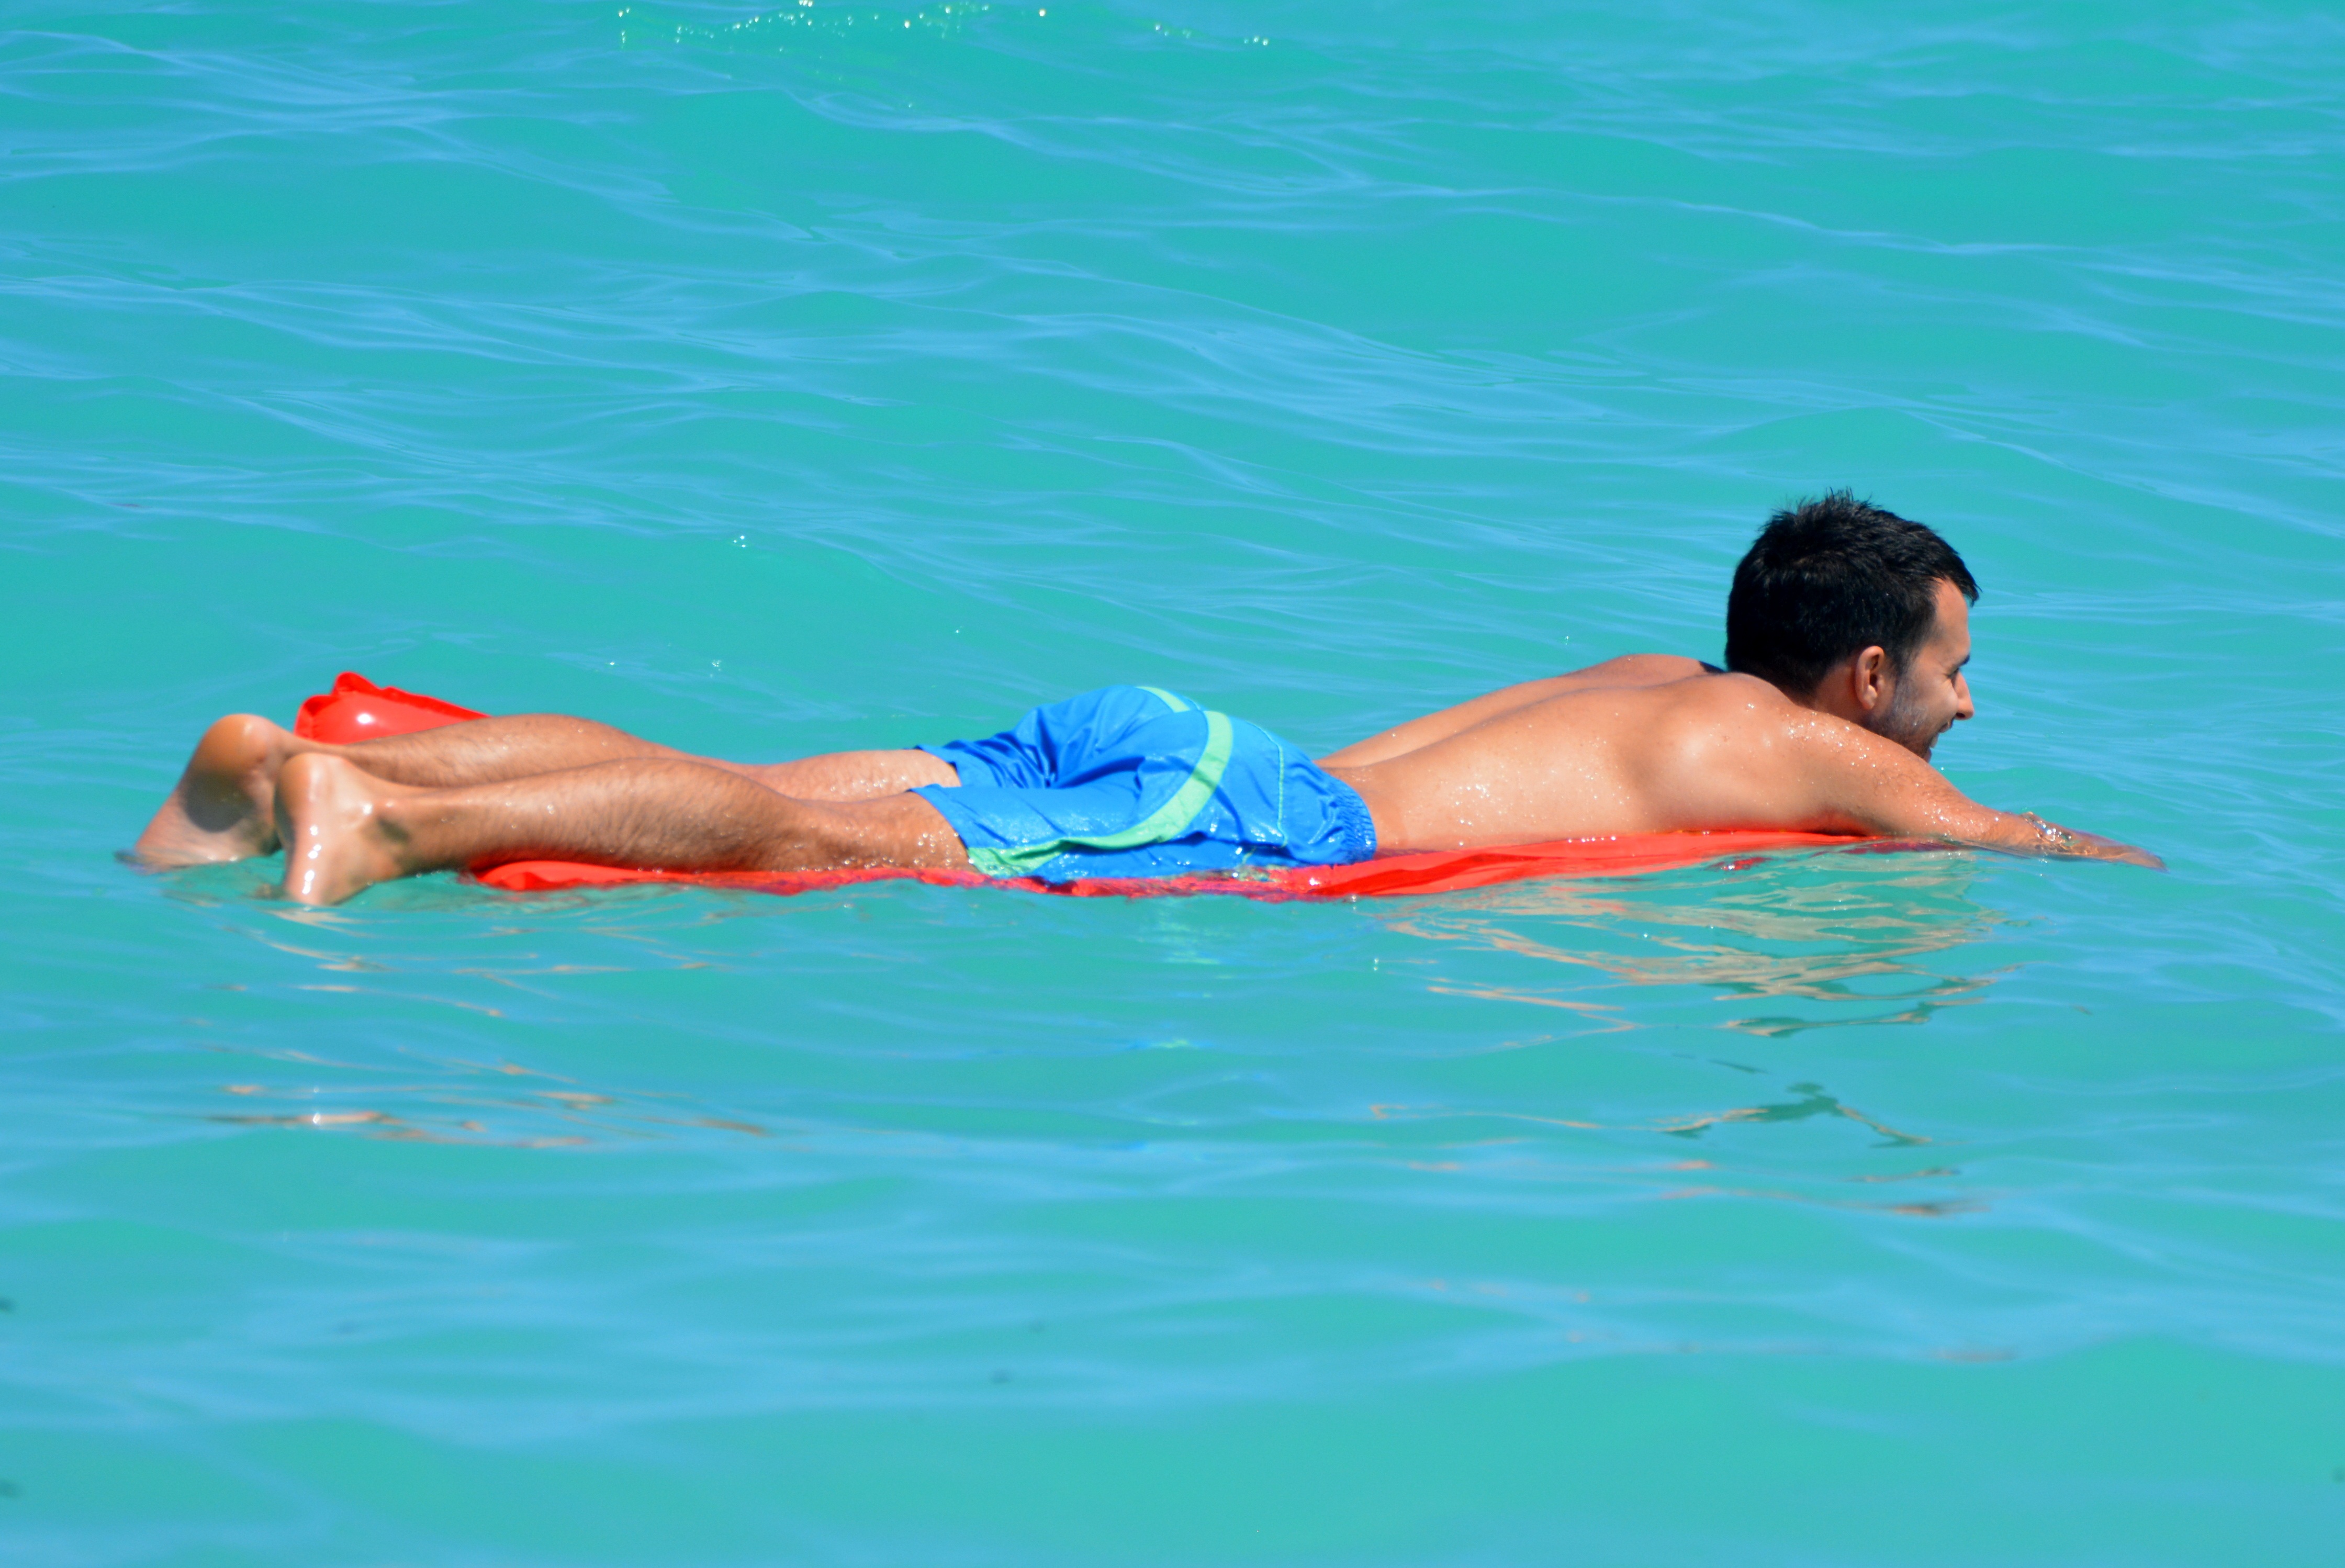
man, sea, people, swimming pool, holiday, leisure, swimming, swimmer, relaxation, sports, enjoy, water sport, swimming trunks, freestyle swimming, air mattress, open water swimming, swim shorts